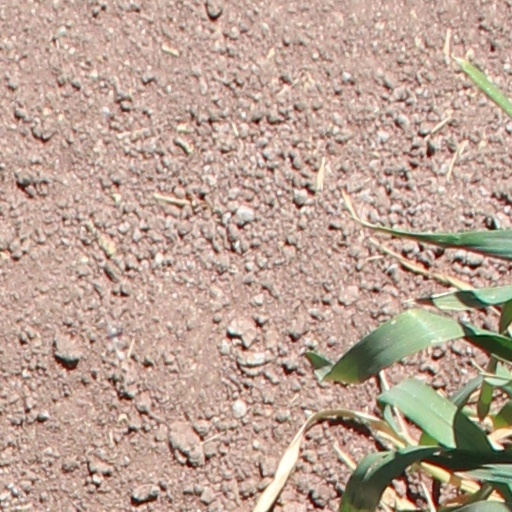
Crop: wheat